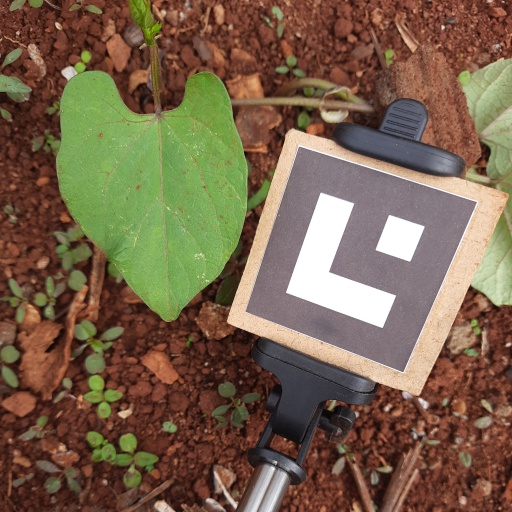
Observations: wavy surface, no eating holes, with soild dust, under shade